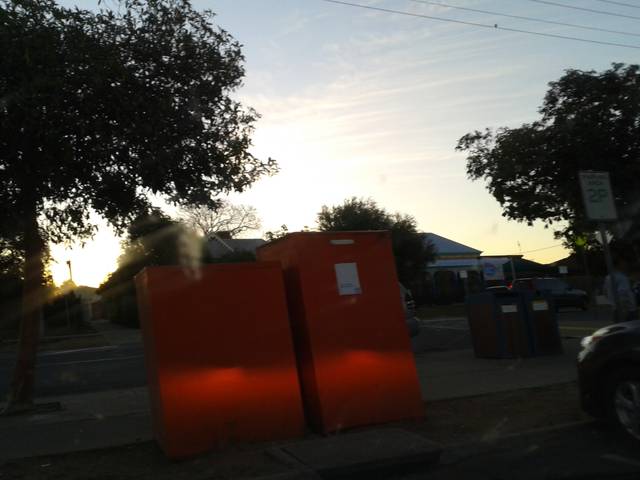
Region: Australia
Coordinates: -35.338, 143.558